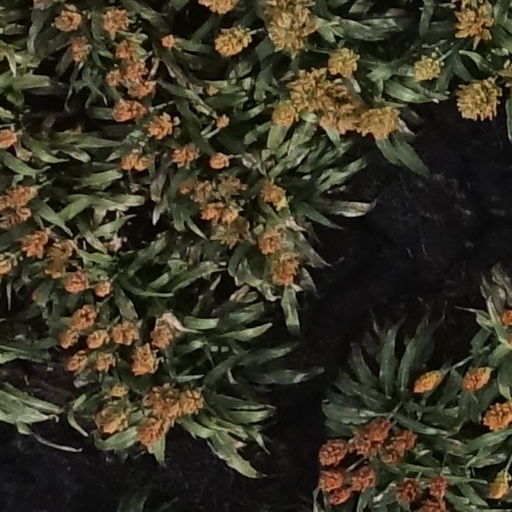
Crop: sorghum